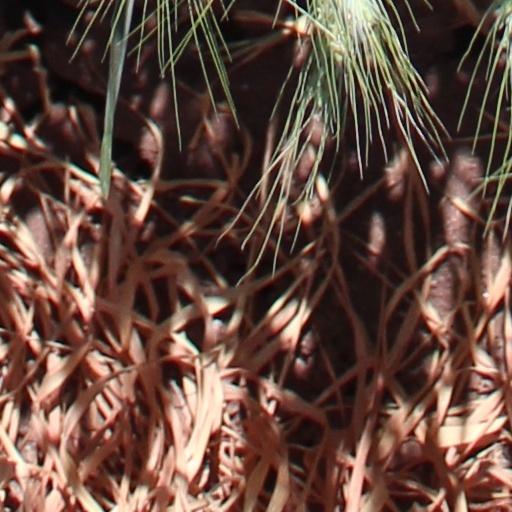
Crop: wheat